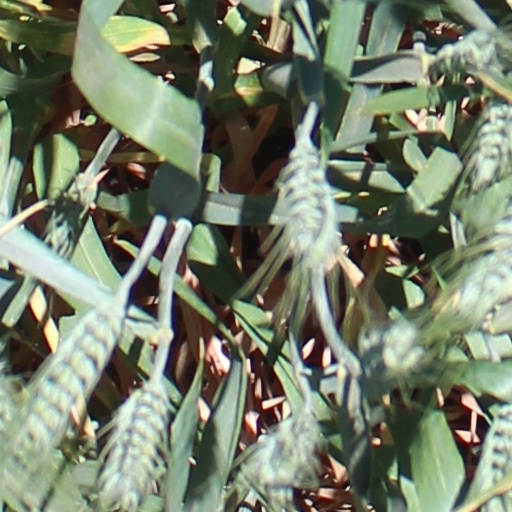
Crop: wheat